Royal Music Institute of Berlin

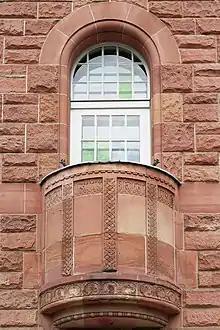
Corner balcony of the Institute for Church Music with the inscription "Academy - Institute - Churches - Music"

After several relocations, the State Academy for Church and School Music found its final domicile at today's Ernst-Reuter-Platz (at that time: "Knie") in Hardenbergstraße 41 in Berlin-Charlottenburg, opposite the intersection of Schillerstraße. The building still exists in the area of Technische Universität Berlin and is part of the Berlin University of the Arts.